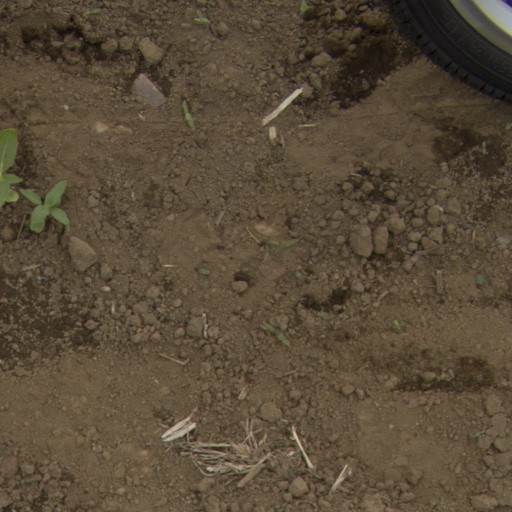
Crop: Jerusalem artichoke